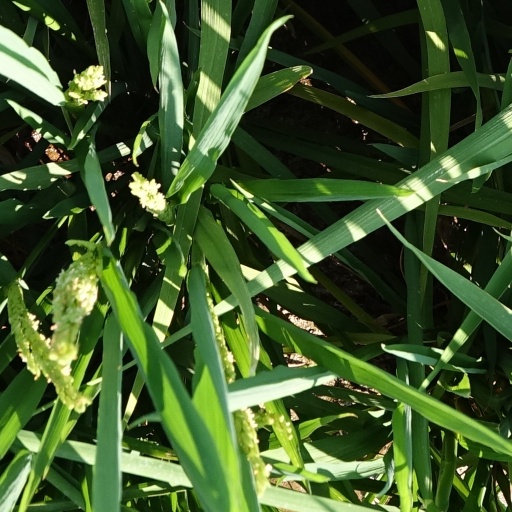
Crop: rice